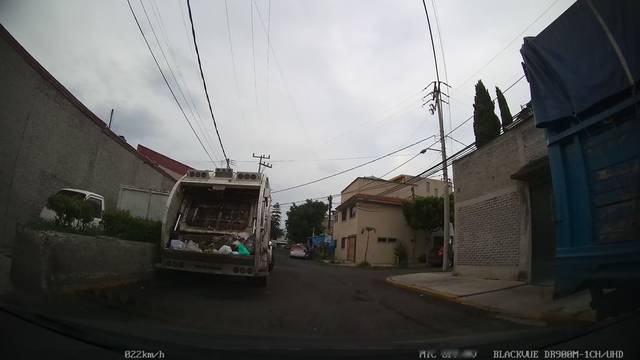
Region: Mexico
Coordinates: 19.467, -99.084